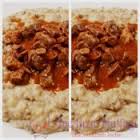
Yemek: hunkar_begendi